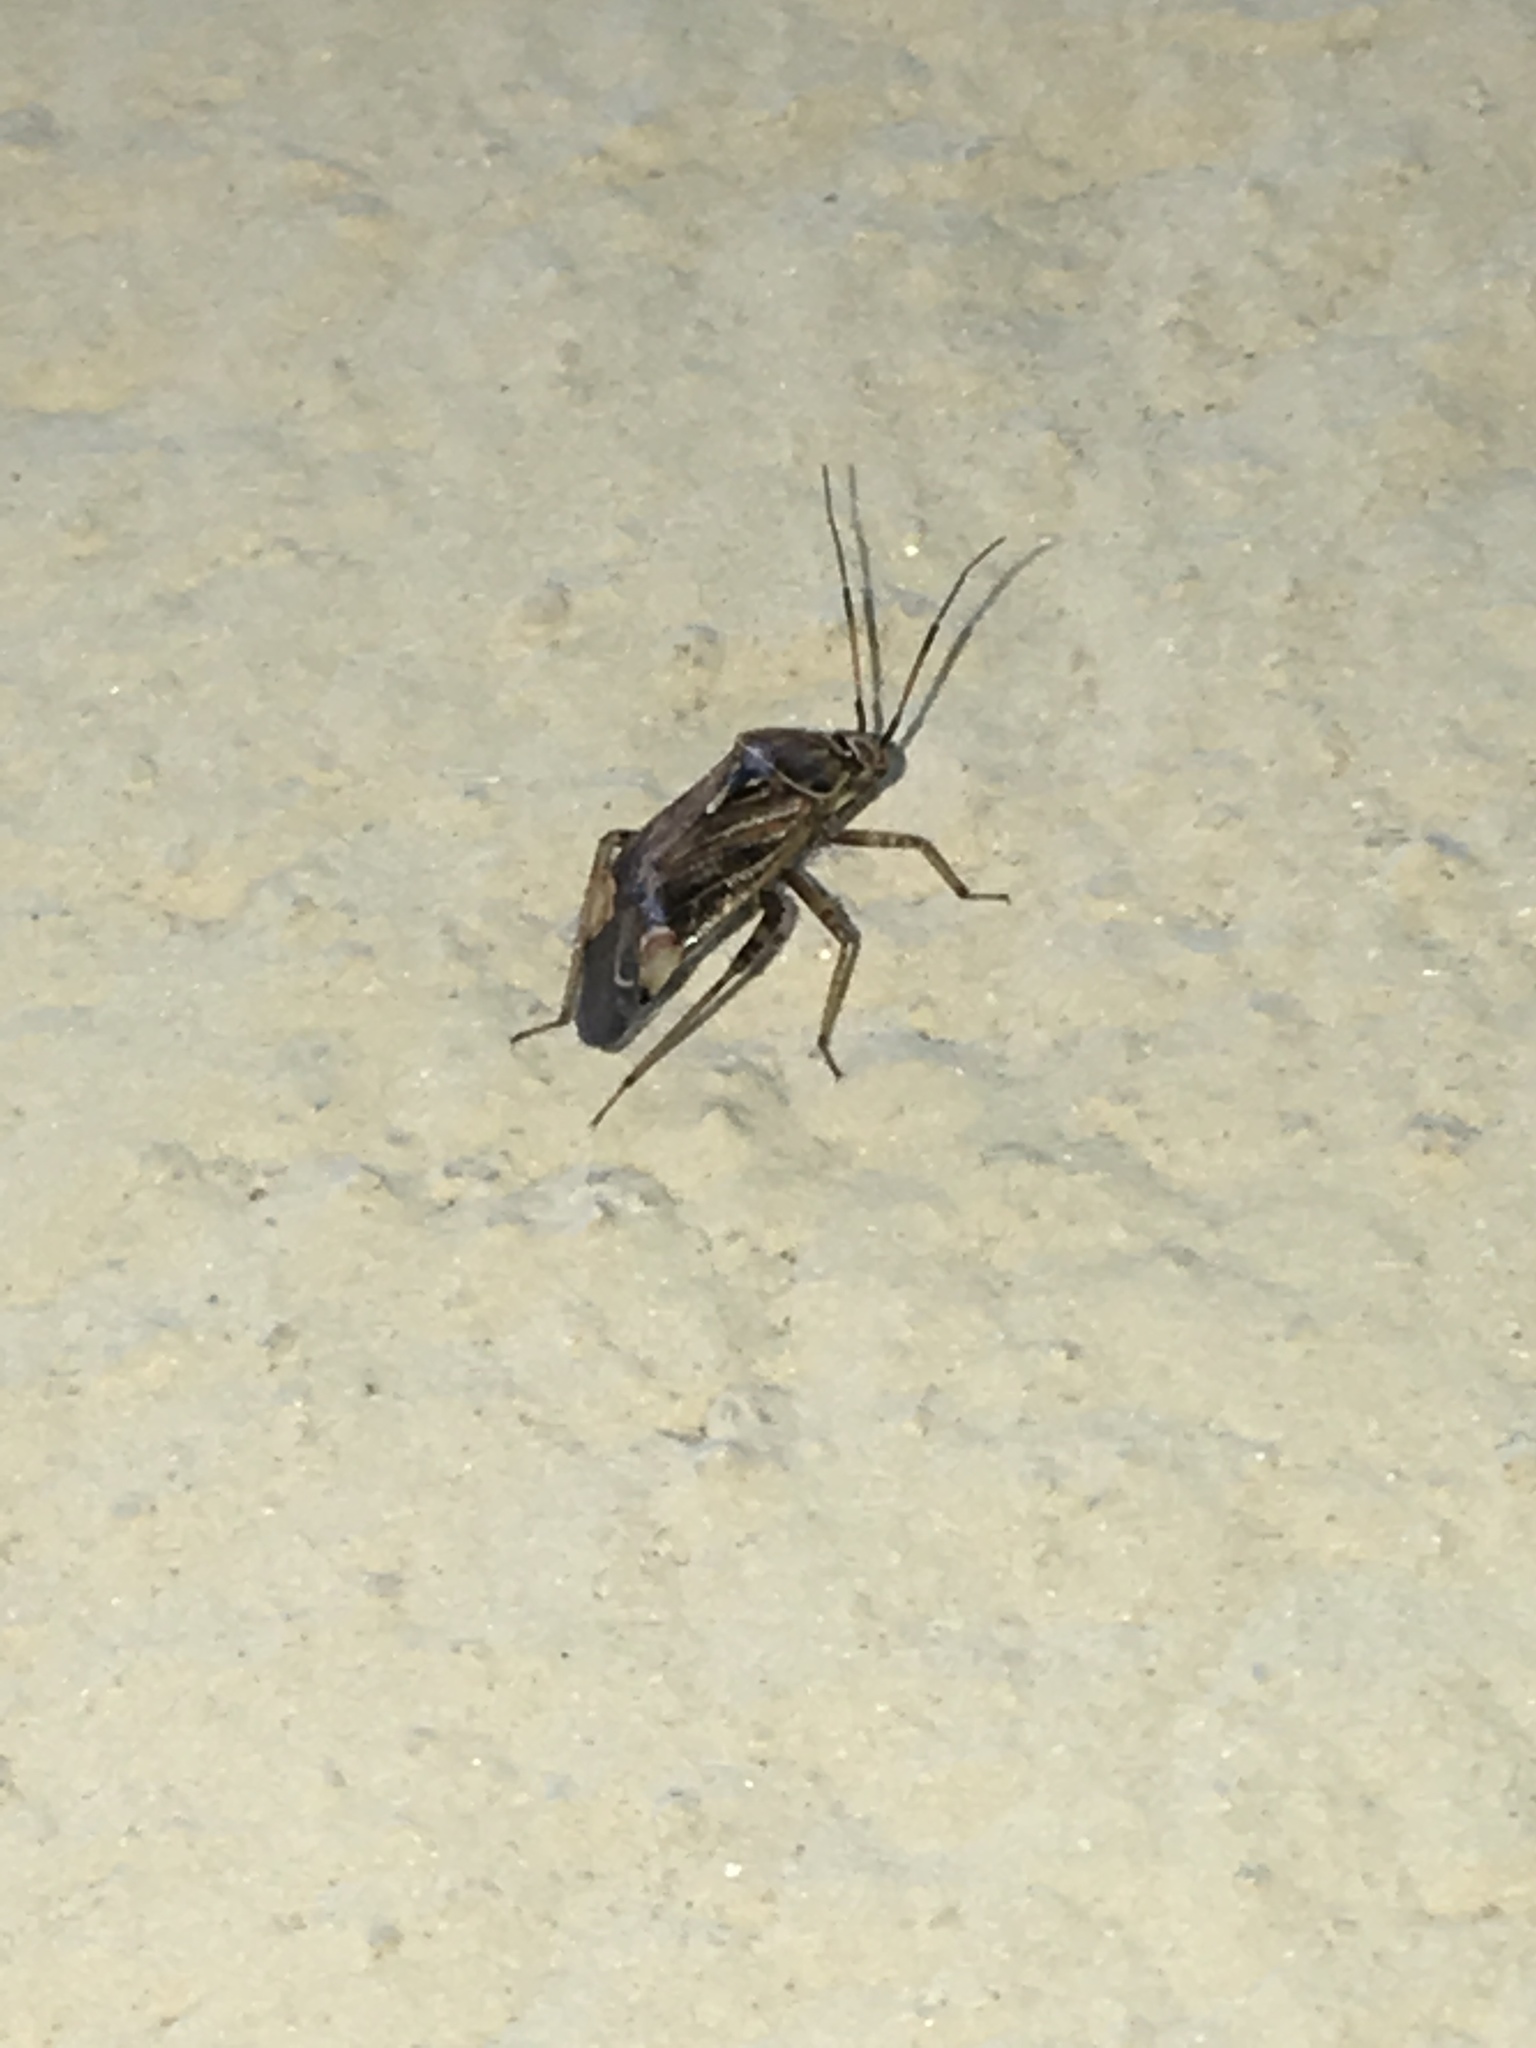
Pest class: lygus_bug